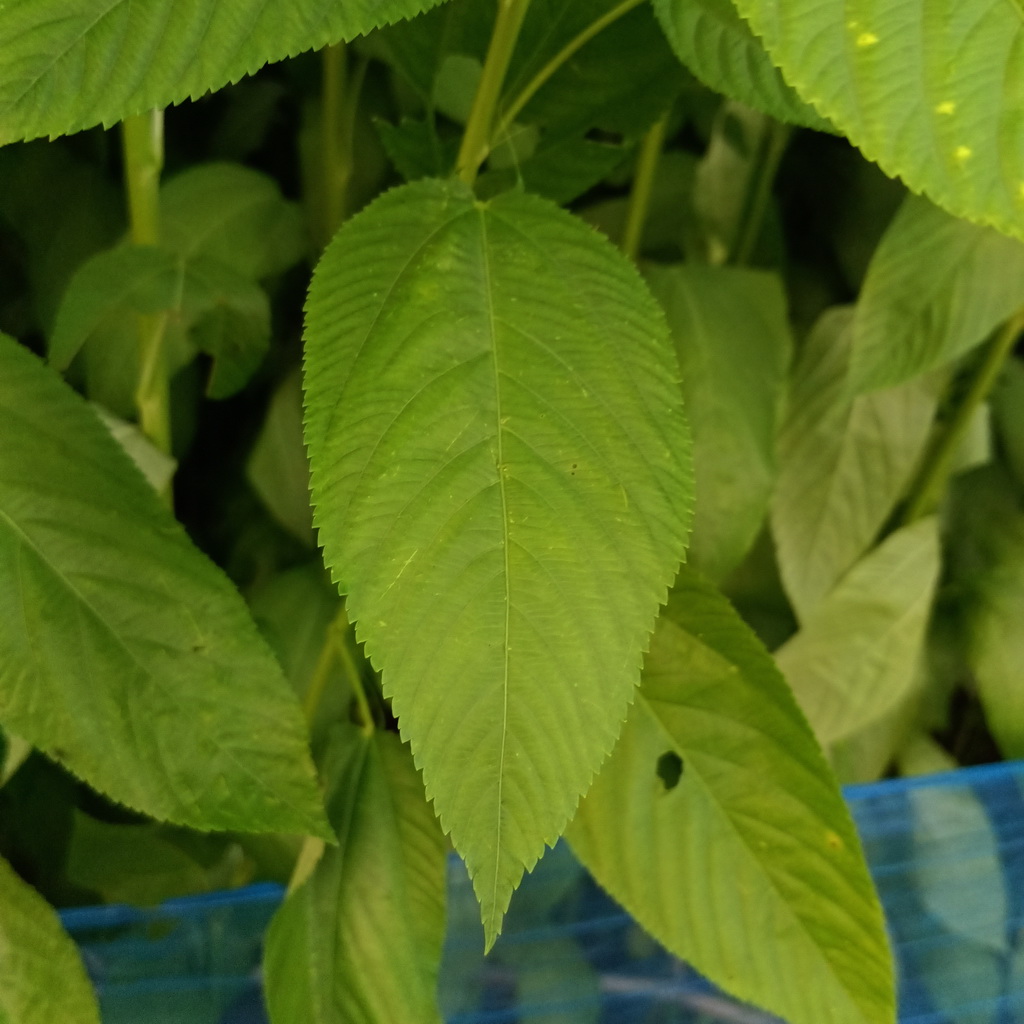
Label: Fresh